Alex Henteloff

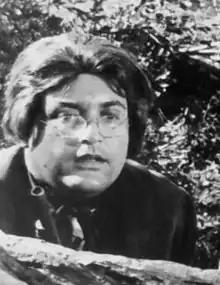
Henteloff in a scene from "The Young Rebels" (1970)

Born in Los Angeles, Henteloff has appeared mostly on television in guest-starring roles, and usually made such an impression that he was invited back to appear in multiple episodes of the same series. He is perhaps best known as the aggressive attorney Arnold Drake Ripner in six episodes of the television series "Barney Miller", and he guest-starred in a seventh episode in the character role of an expert forger. "Barney Miller" writer Reinhold Weege hired Henteloff for Weege's subsequent series "Night Court" (four episodes).